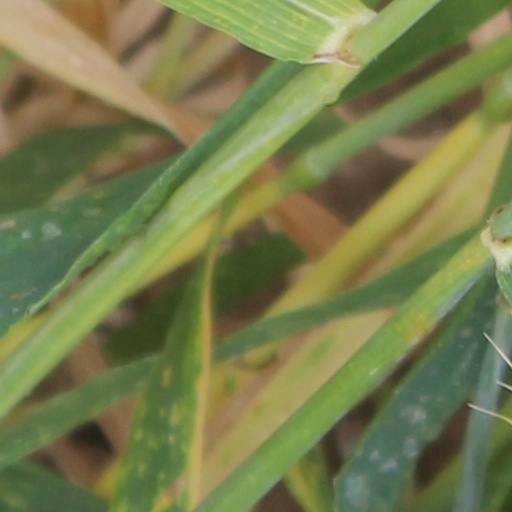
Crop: wheat